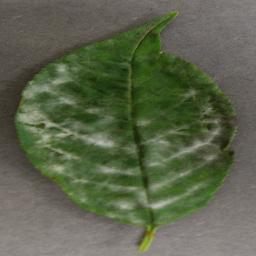
Label: Cherry___Powdery_mildew